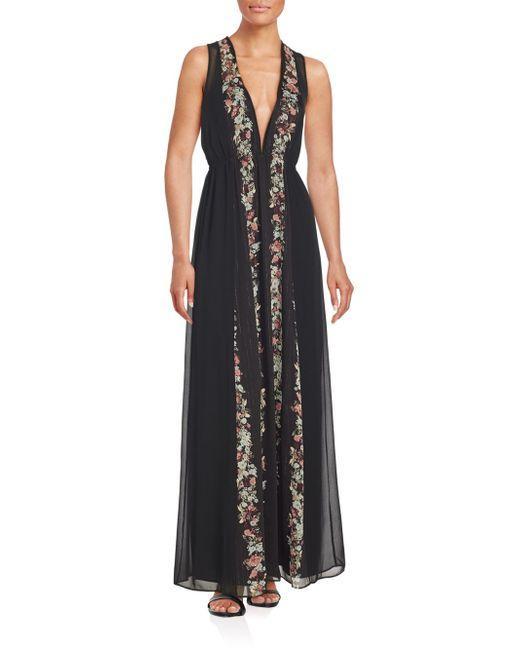
Tief Ausgeschnittenes schwarzes Kleid mit farbenfrohem Design entlang der Länge